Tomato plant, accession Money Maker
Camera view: bottom (45 deg); turntable rotation: 90 degrees
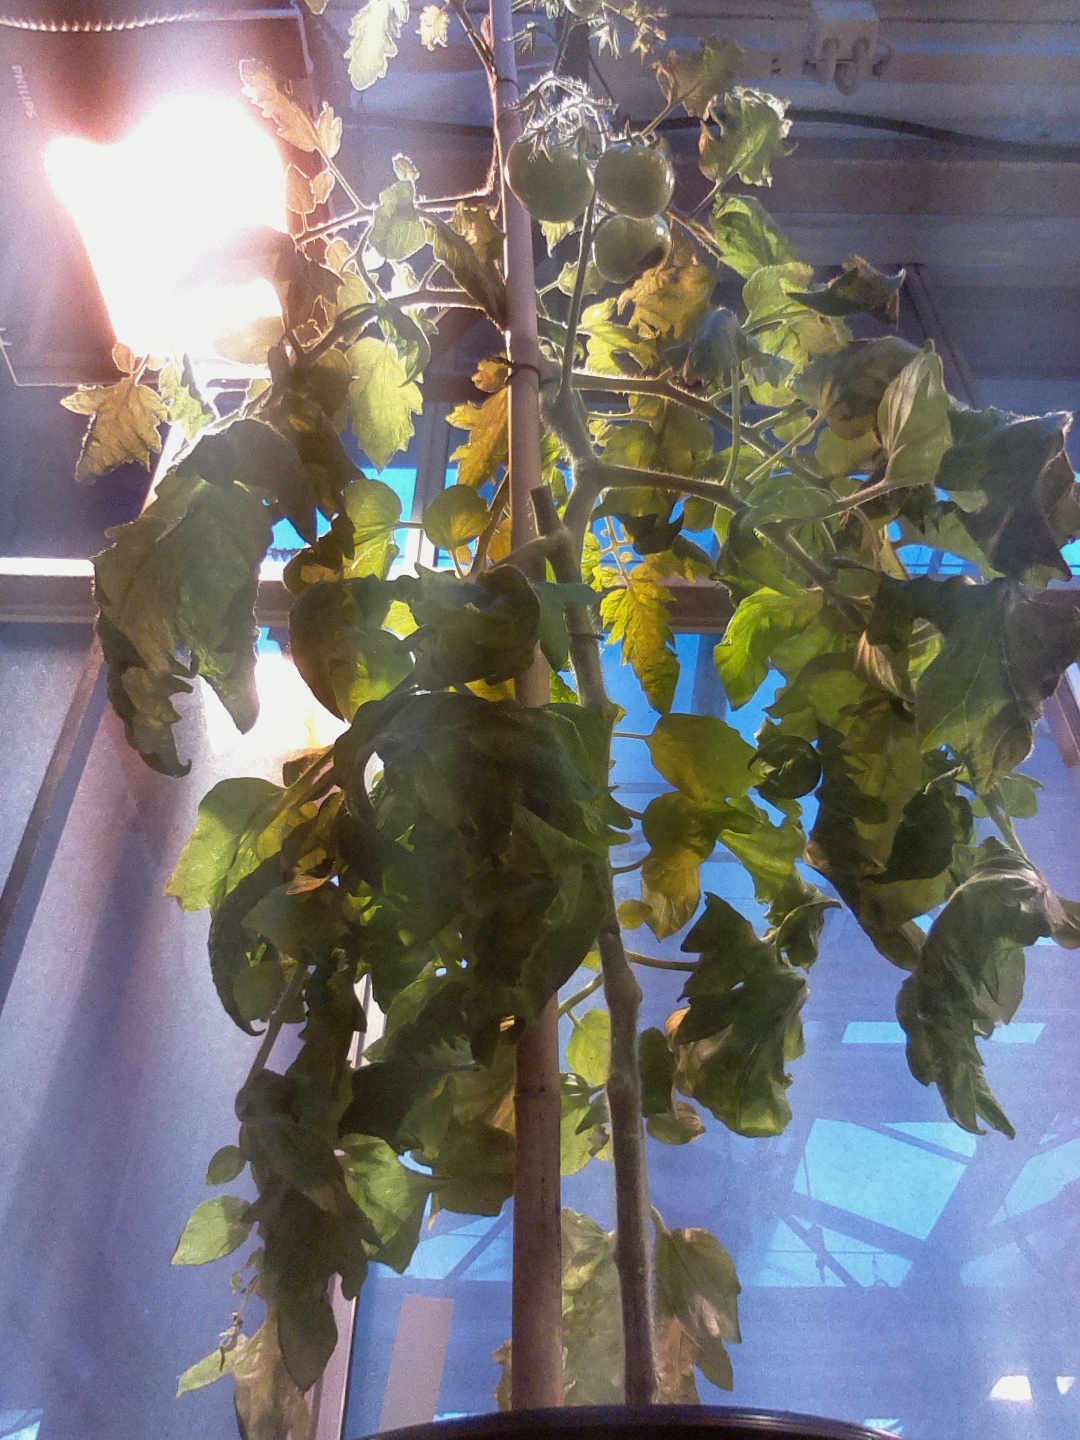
BBCH growth stage 75: 50%-60% of final fruit size